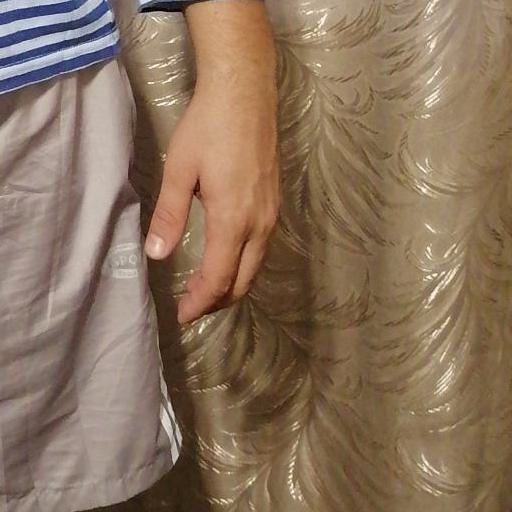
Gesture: no_gesture